Susanville, California

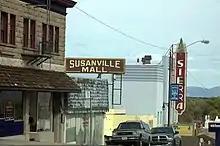
Another view of Uptown Susanville

Susanville (formerly known as Rooptown) ("bush creek country") is the only incorporated city in Lassen County, California, United States, of which it is also the county seat. Susanville is located on the Susan River in the southern part of the county, at an elevation of . Its population is 16,728 as of the 2020 census, down from 17,947 from the 2010 census. The Susanville urban area contains 8,995 people and 4,233 households.